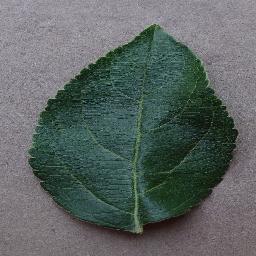
Label: Apple___healthy